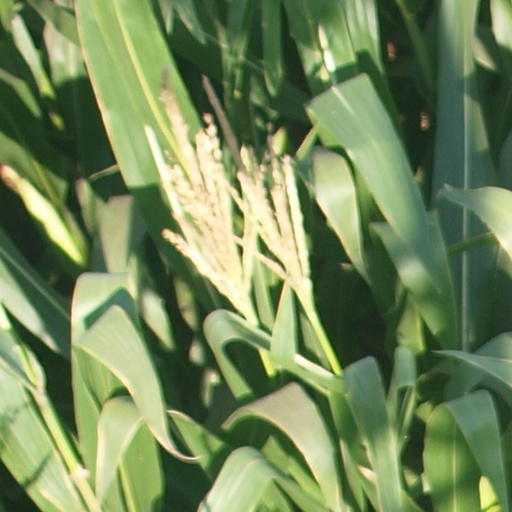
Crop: maize; corn